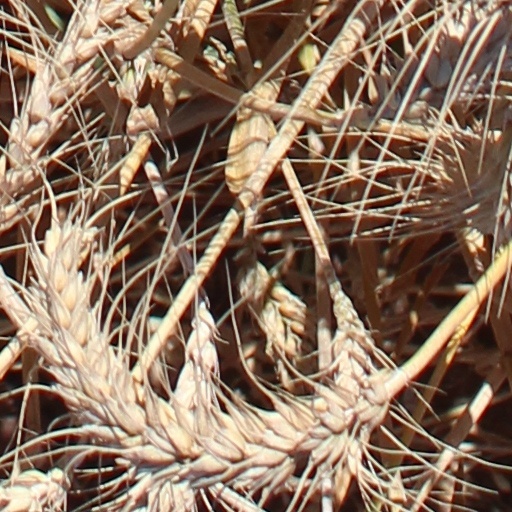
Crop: wheat